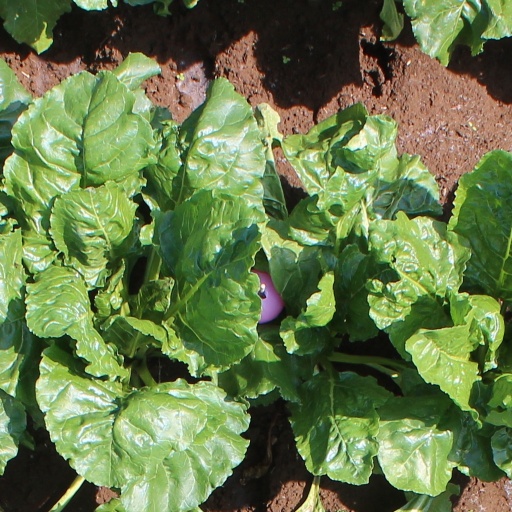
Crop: sugar beet